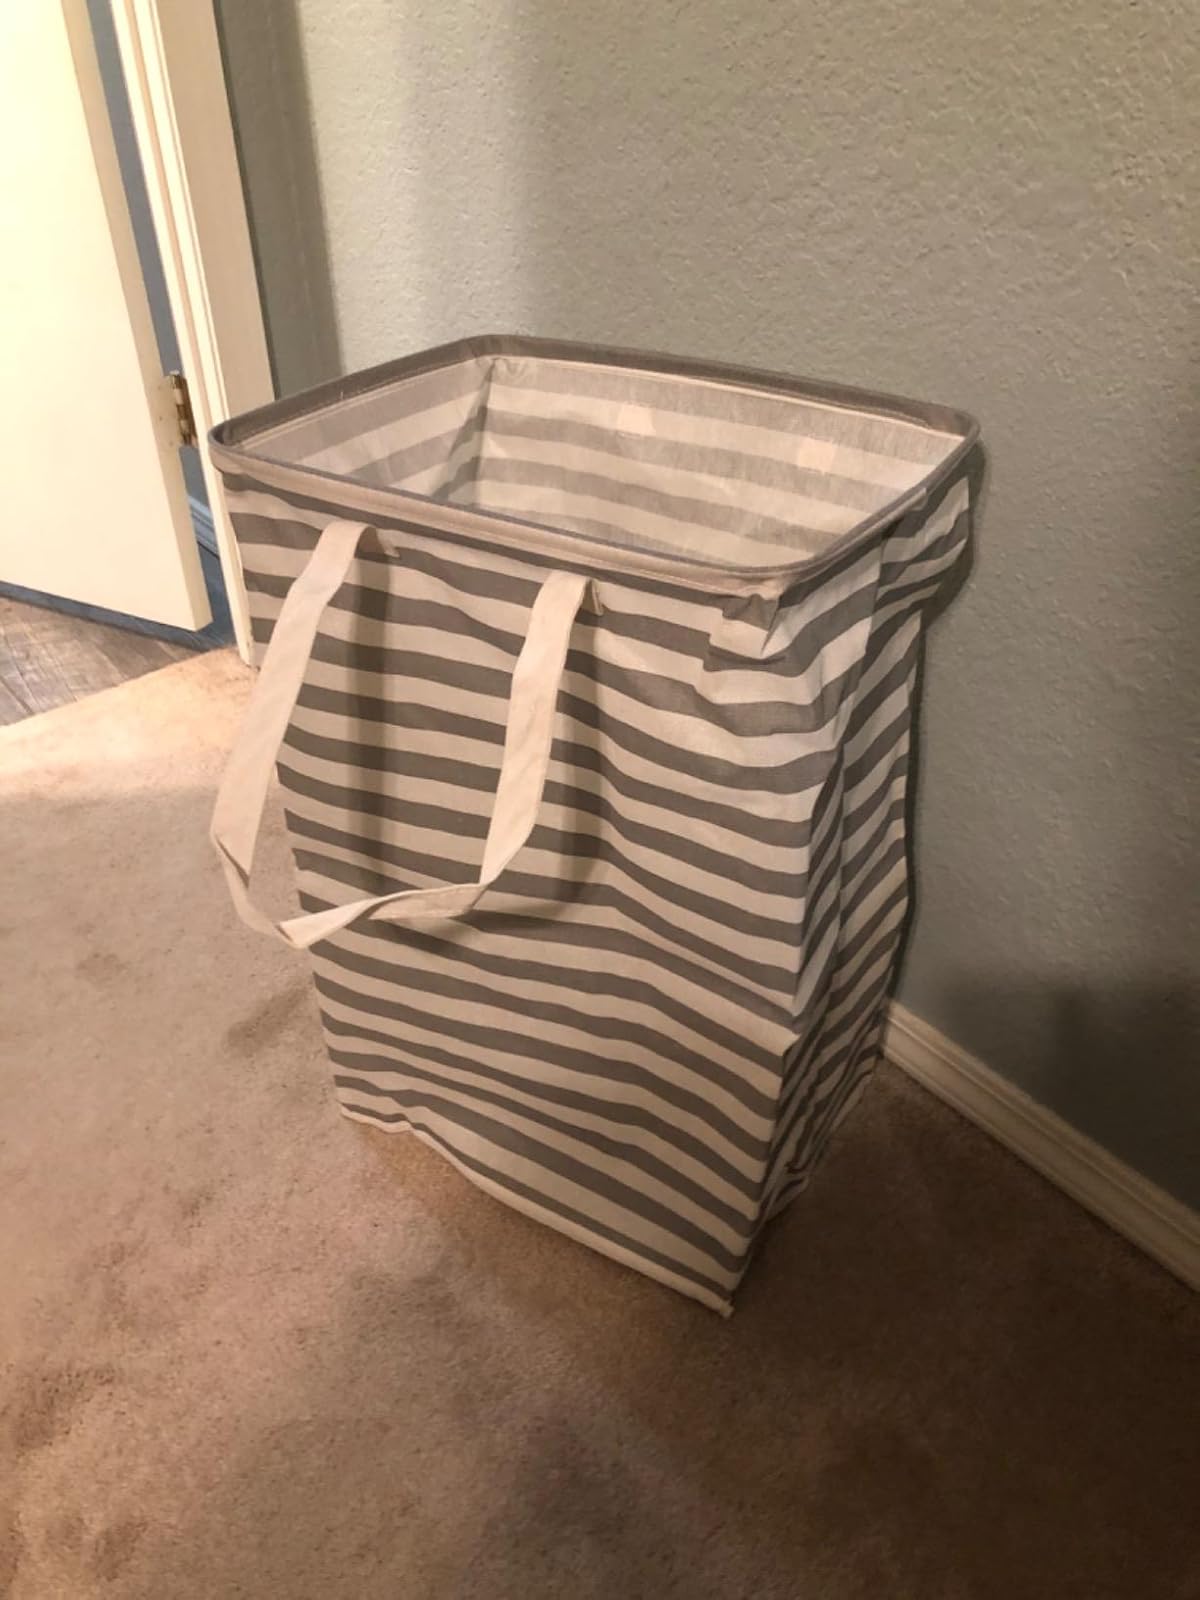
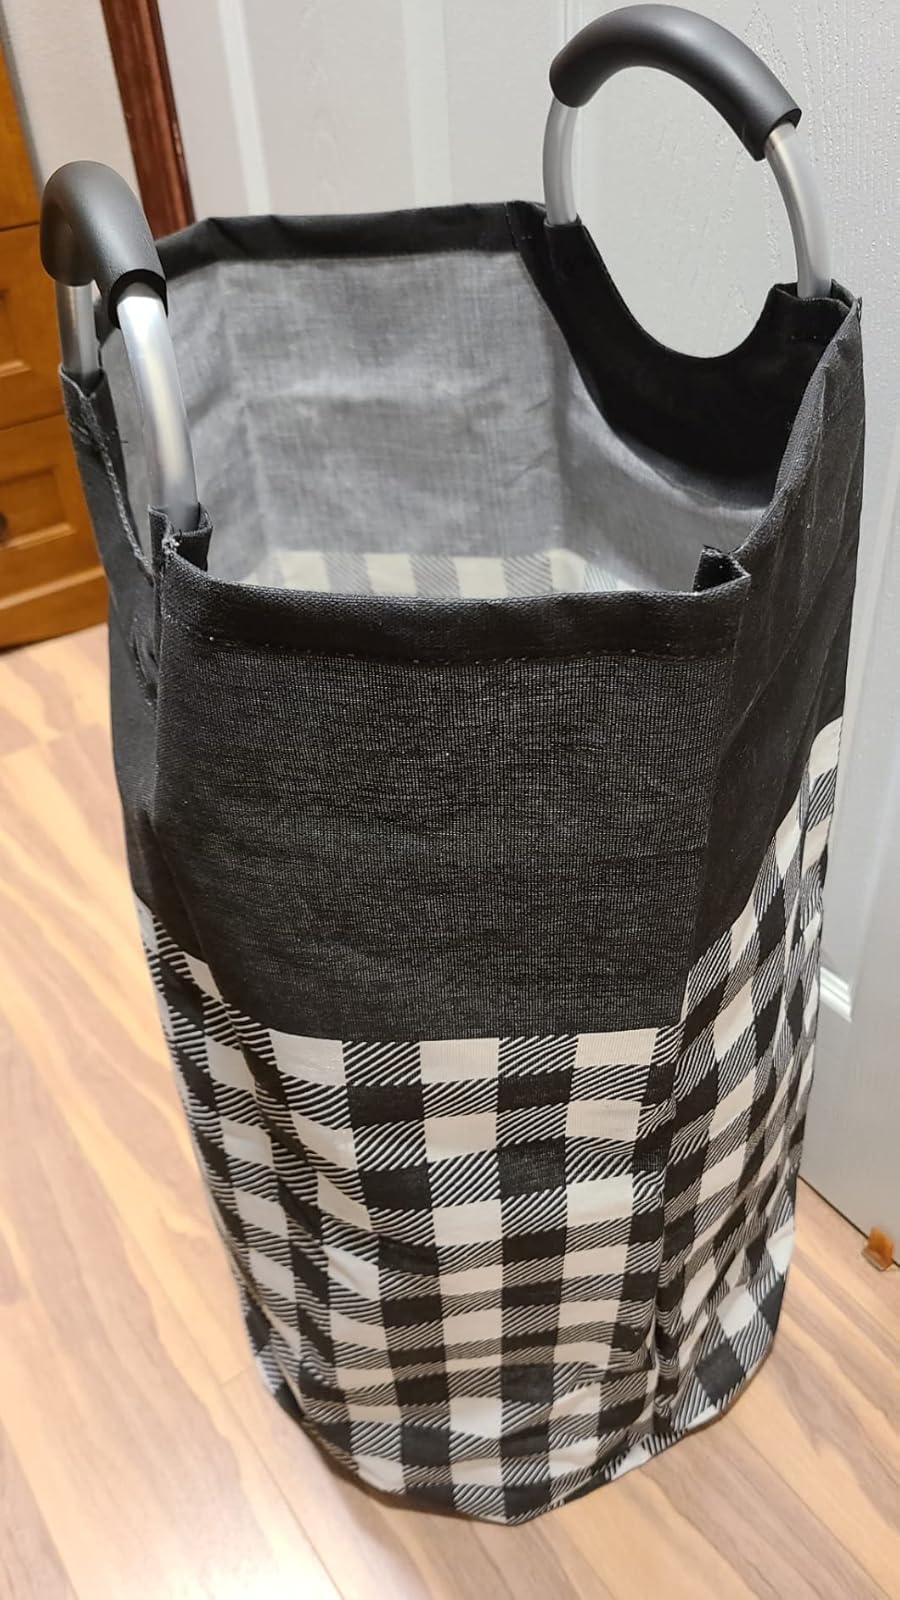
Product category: items_hamper
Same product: no